Newton Downtown Historic District (Newton, North Carolina)

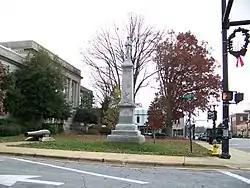
Catawba County CSA Memorial (1907)

Newton Downtown Historic District is a national historic district located at Newton, Catawba County, North Carolina. The district encompasses 50 contributing buildings and 5 contributing objects in the central business district of Newton. Notable buildings include the First National Bank of Catawba County (c. 1923), H&W Drug Company (c. 1898, c. 1938), Belk-Brumley Department Store (c. 1920, c. 1940), Alman Furniture Company Building (c. 1950), Catawba County Courthouse (1924), Ervin Apartments (1936), Sanitary Grocery (c. 1905), Freeze Drug Store (c. 1906), Catawba County Library (1954), Haupt Building (c. 1955), City Hall and Fire Station (c. 1925), and Eagle Building (c. 1920).